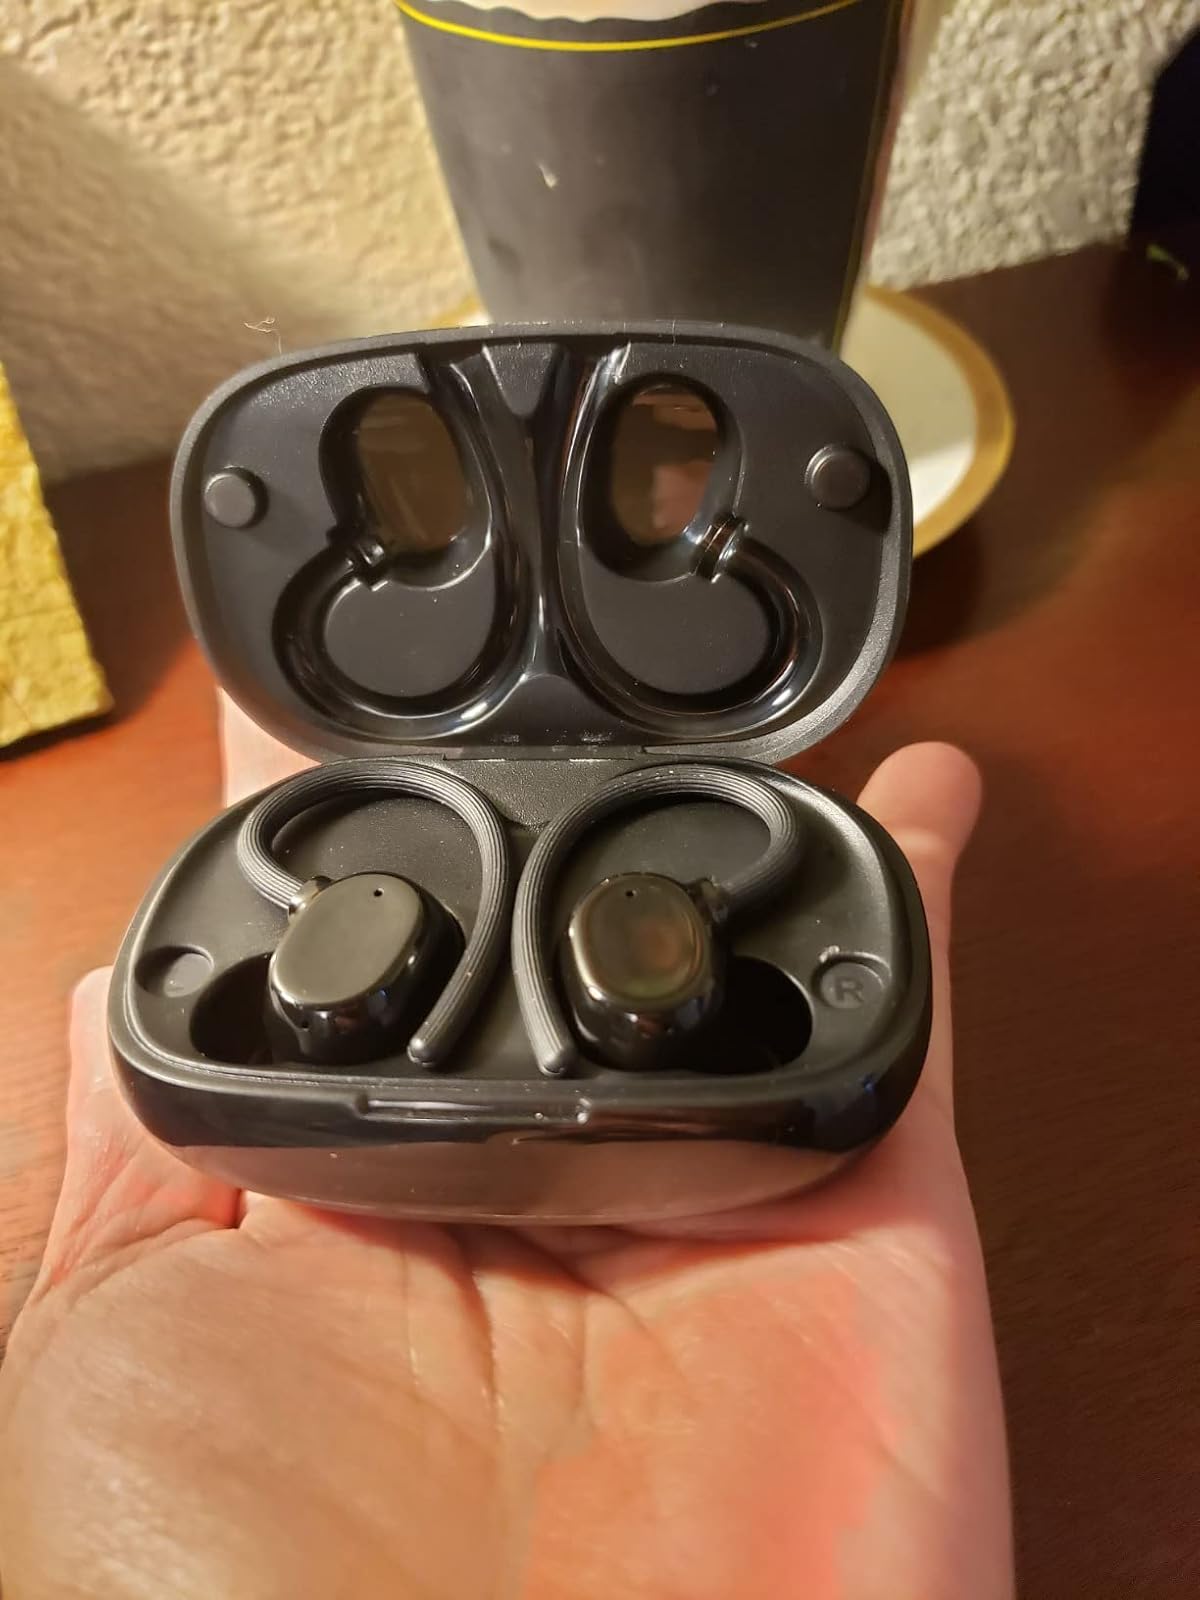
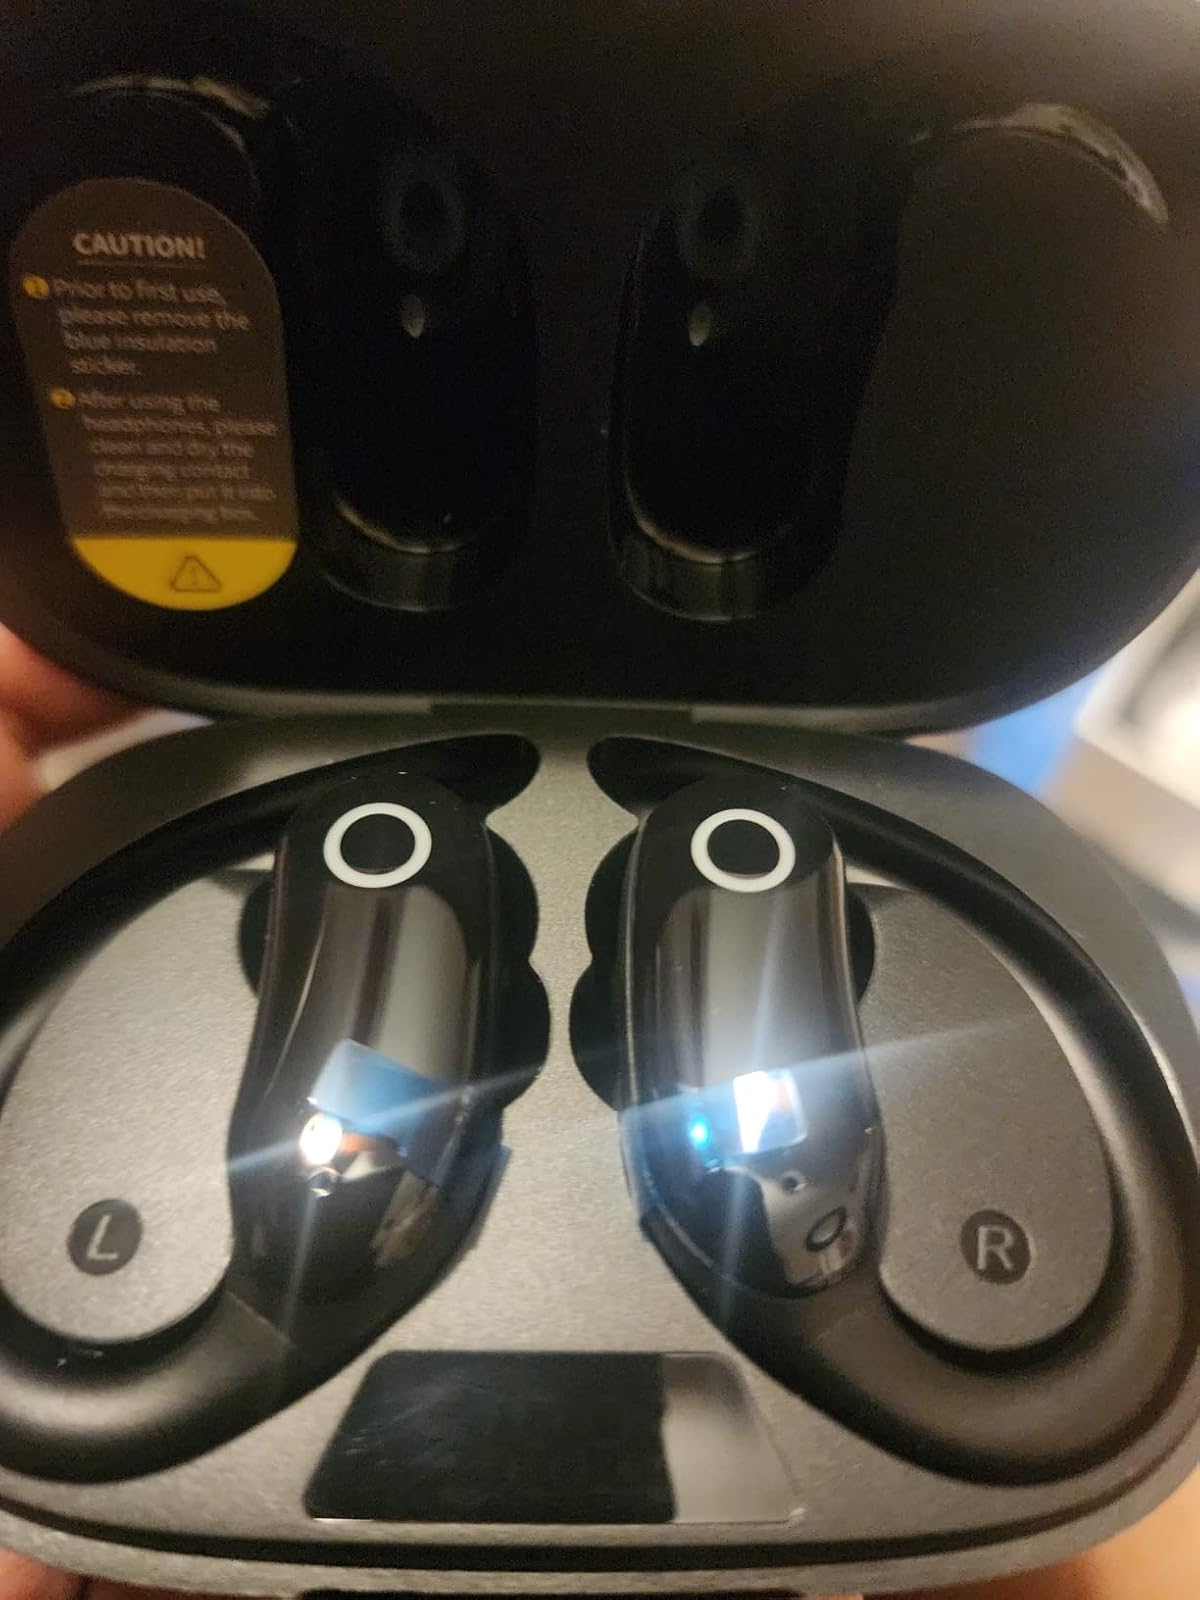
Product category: earbuds
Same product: no